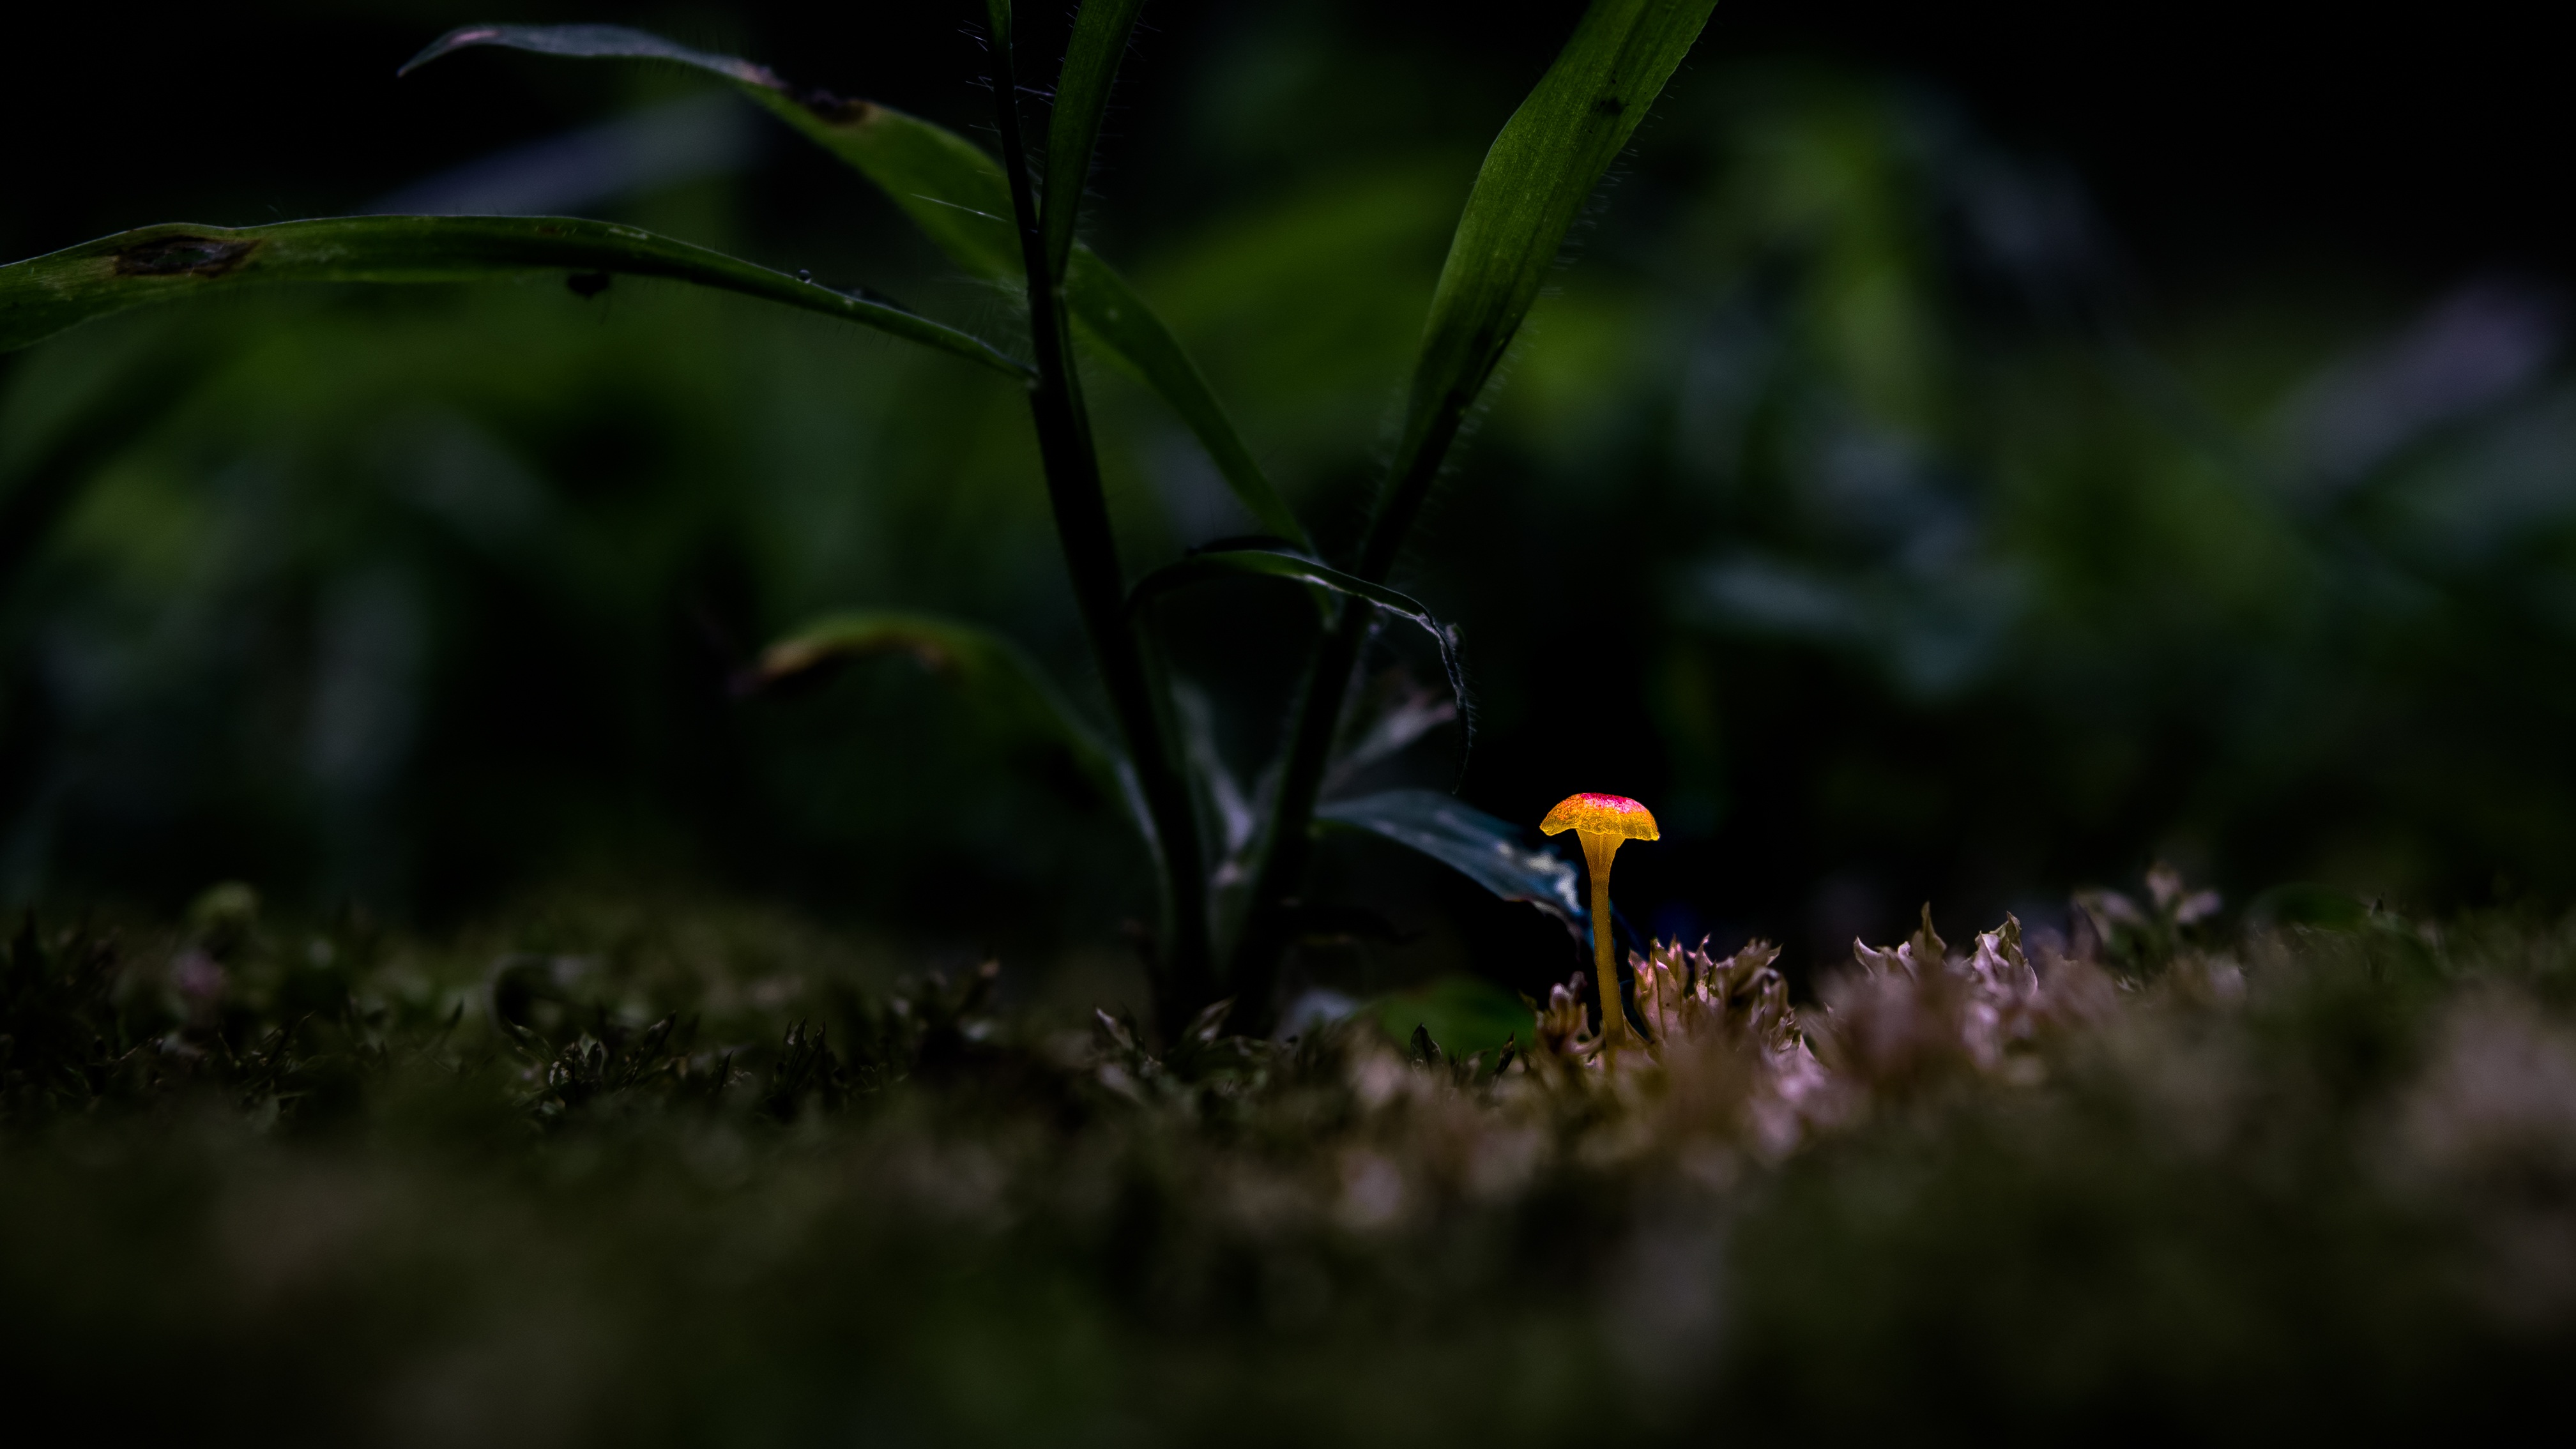
nature, grass, bird, abstract, meadow, sunlight, leaf, flower, summer, wildlife, orange, green, macro, glow, mushroom, flora, fauna, wildflower, close up, macro photography, perching bird